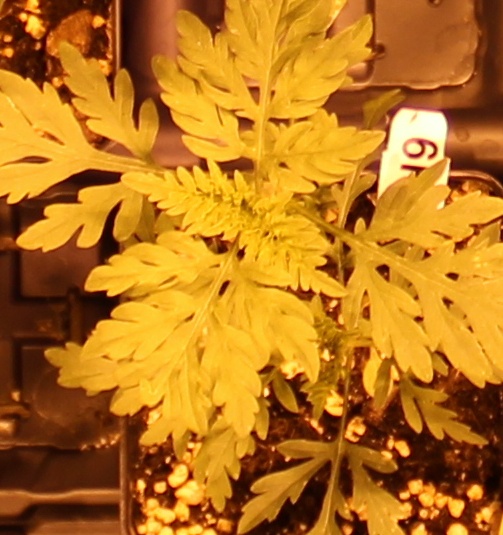
Label: Ragweed